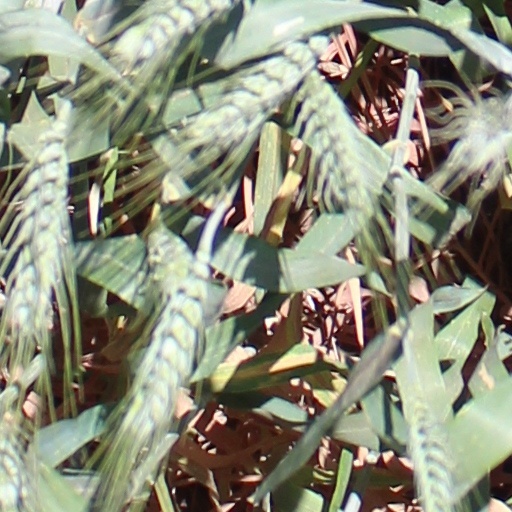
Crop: wheat